Music of Minnesota

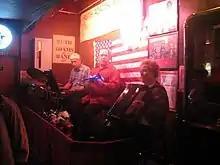
Ruth Adams and "The World's Most Dangerous Polka Band", Nye's Polonaise, voted "The Best Bar in America" by "Esquire" in 2006

Minnesota is home to many ethnic groups, who brought with them the folk music of their homelands. When these immigrants settled in rural farming areas, their communities retained Old World social and religious patterns that gave a context for music performance. These ethnic communities frequently settled near each other, in Minnesota and in Iowa, Wisconsin, Illinois, North Dakota and South Dakota, and their musical and cultural identities blurred. Norwegians and Swedes frequently lived near each other in Minnesota, and Swedish, Finnish and Norwegian music merged into Scandinavian music. This music is perceived as a type of old-time music, which also developed from the area's German, Irish, English, Polish, Czech, and other Northern and Central European musics.